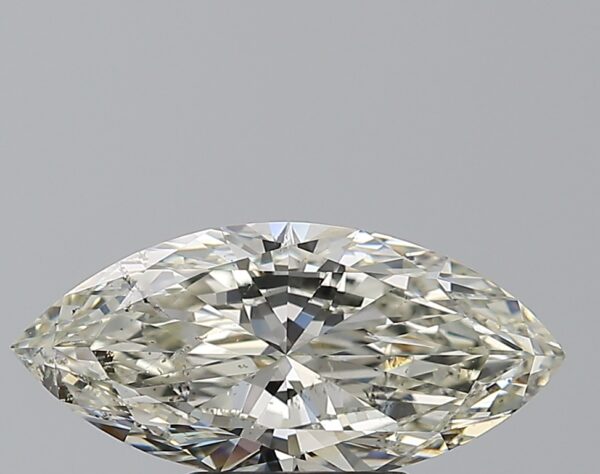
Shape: marquise
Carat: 2
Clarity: SI1
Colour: K
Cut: EX
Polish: EX
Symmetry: EX
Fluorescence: N
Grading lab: GIA
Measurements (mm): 13.62 x 6.37 x 3.75